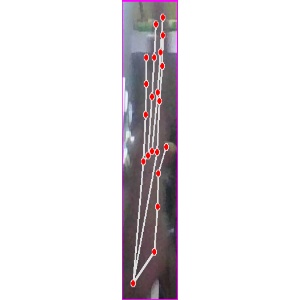
अक्षर: द